Single women in the Middle Ages

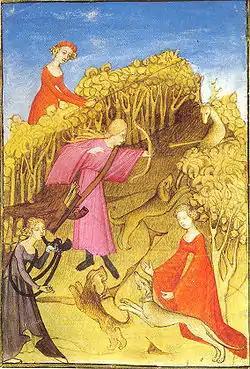

Peasant women, who lived and worked on manors, comprised the largest group of working women in the Middle Ages. Most peasant women wed at some point, and their manual labors were shared with their husbands. Manorial records indicate that many unmarried women held land on the manor, just as men, and were required to perform the same amount of labor to retain their tenancy. Without the option to divide their labors, single women became one of the hardest working groups within the peasant community.